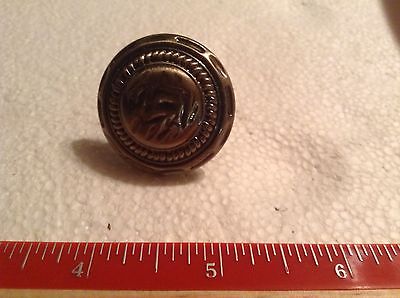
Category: cabinet